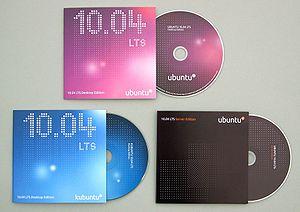
Ubuntu est un système d’exploitation GNU/Linux basé sur la distribution Linux Debian. Il est développé, commercialisé et maintenu pour les ordinateurs individuels, les serveurs et les objets connectés par la société Canonical.